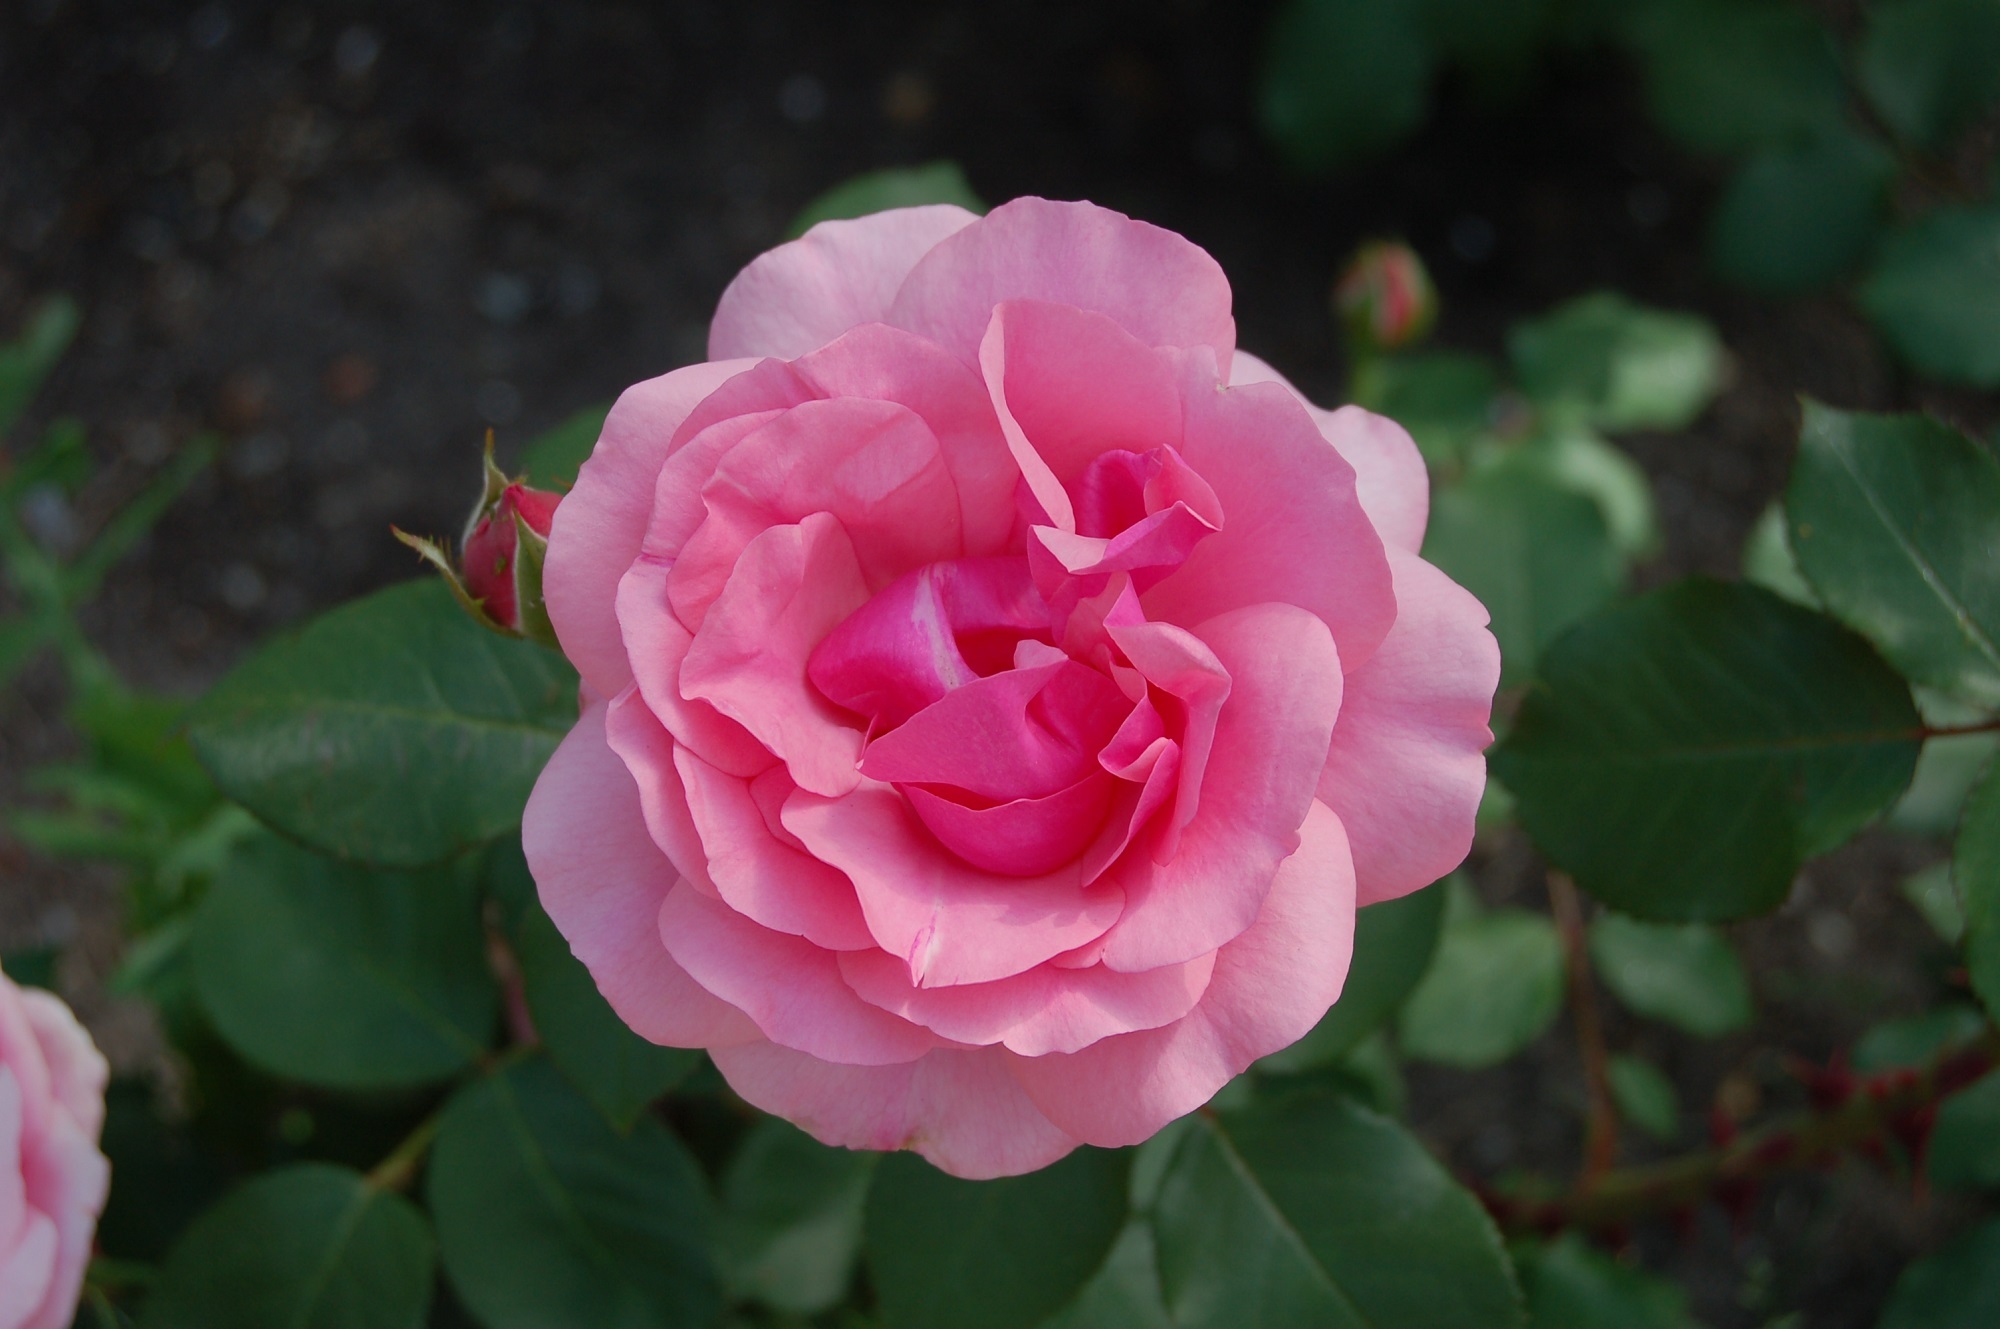
nature, blossom, plant, flower, petal, bloom, floral, rose, macro, fresh, romance, pink, flora, leaves, single, petals, floribunda, flowering plant, garden roses, rose family, land plant, rosa centifolia, rose order, camellia sasanqua